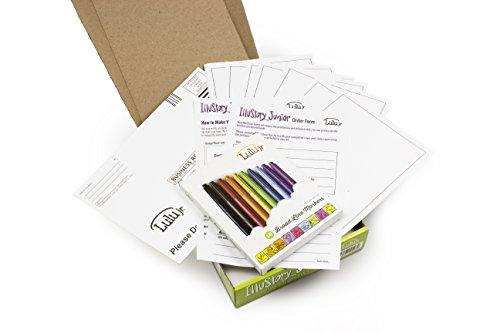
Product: Lulu Jr. IlluStory Junior
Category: Toys & Games | Arts & Crafts | Craft Kits
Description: Lulu Jr.'s newest book-making kit - Illustory in softcover.
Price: $19.99
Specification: ProductDimensions:6x1.5x9.5inches|ItemWeight:3.2ounces|ShippingWeight:8ounces(Viewshippingratesandpolicies)|DomesticShipping:ItemcanbeshippedwithinU.S.|InternationalShipping:ThisitemcanbeshippedtoselectcountriesoutsideoftheU.S.LearnMore|ASIN:B00TLFTTB6|Itemmodelnumber:ILLJR|Manufacturerrecommendedage:4-10years